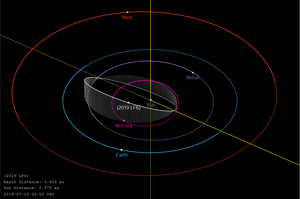
2019 LF₆ est un astéroïde Atira de taille kilométrique et l'astéroïde avec la période de révolution la plus courte au moment de sa découverte : 151 jours. Il a été découvert le 10 juin 2019 par le Zwicky Transient Facility.